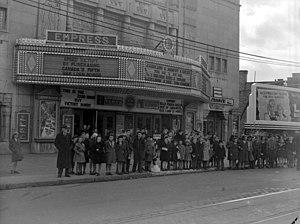
Nous voyons un groupe d'écoliers à la sortie du «Empress Theatre» situé au 5560, rue Sherbrooke Ouest à Montréal. L'enseigne lumineuse du cinéma encourage l'achat d'Obligations de la Victoire et annonce le film «For me and my Gal». Nous remarquons une affiche sollicitant de l'hébergement pour les ouvriers de guerre."